Cambridge War Memorial

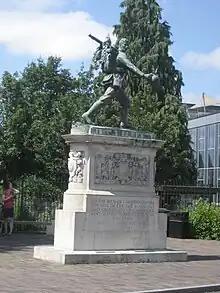
Cambridge War Memorial in 2014

Cambridge War Memorial is a war memorial on Hills Road, Cambridge, outside Cambridge University Botanic Garden. It comprises a bronze statue of a marching soldier by Canadian sculptor Robert Tait McKenzie, known as "The Homecoming" or sometimes "Coming Home", mounted on a heavily carved limestone plinth. It was unveiled in 1922, and became a Grade II listed building in 1996.